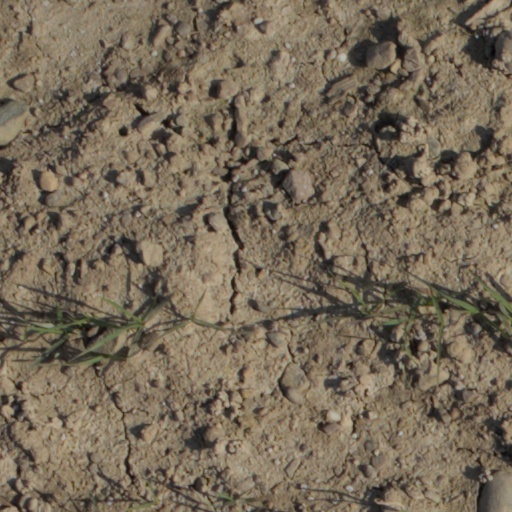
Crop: wheat